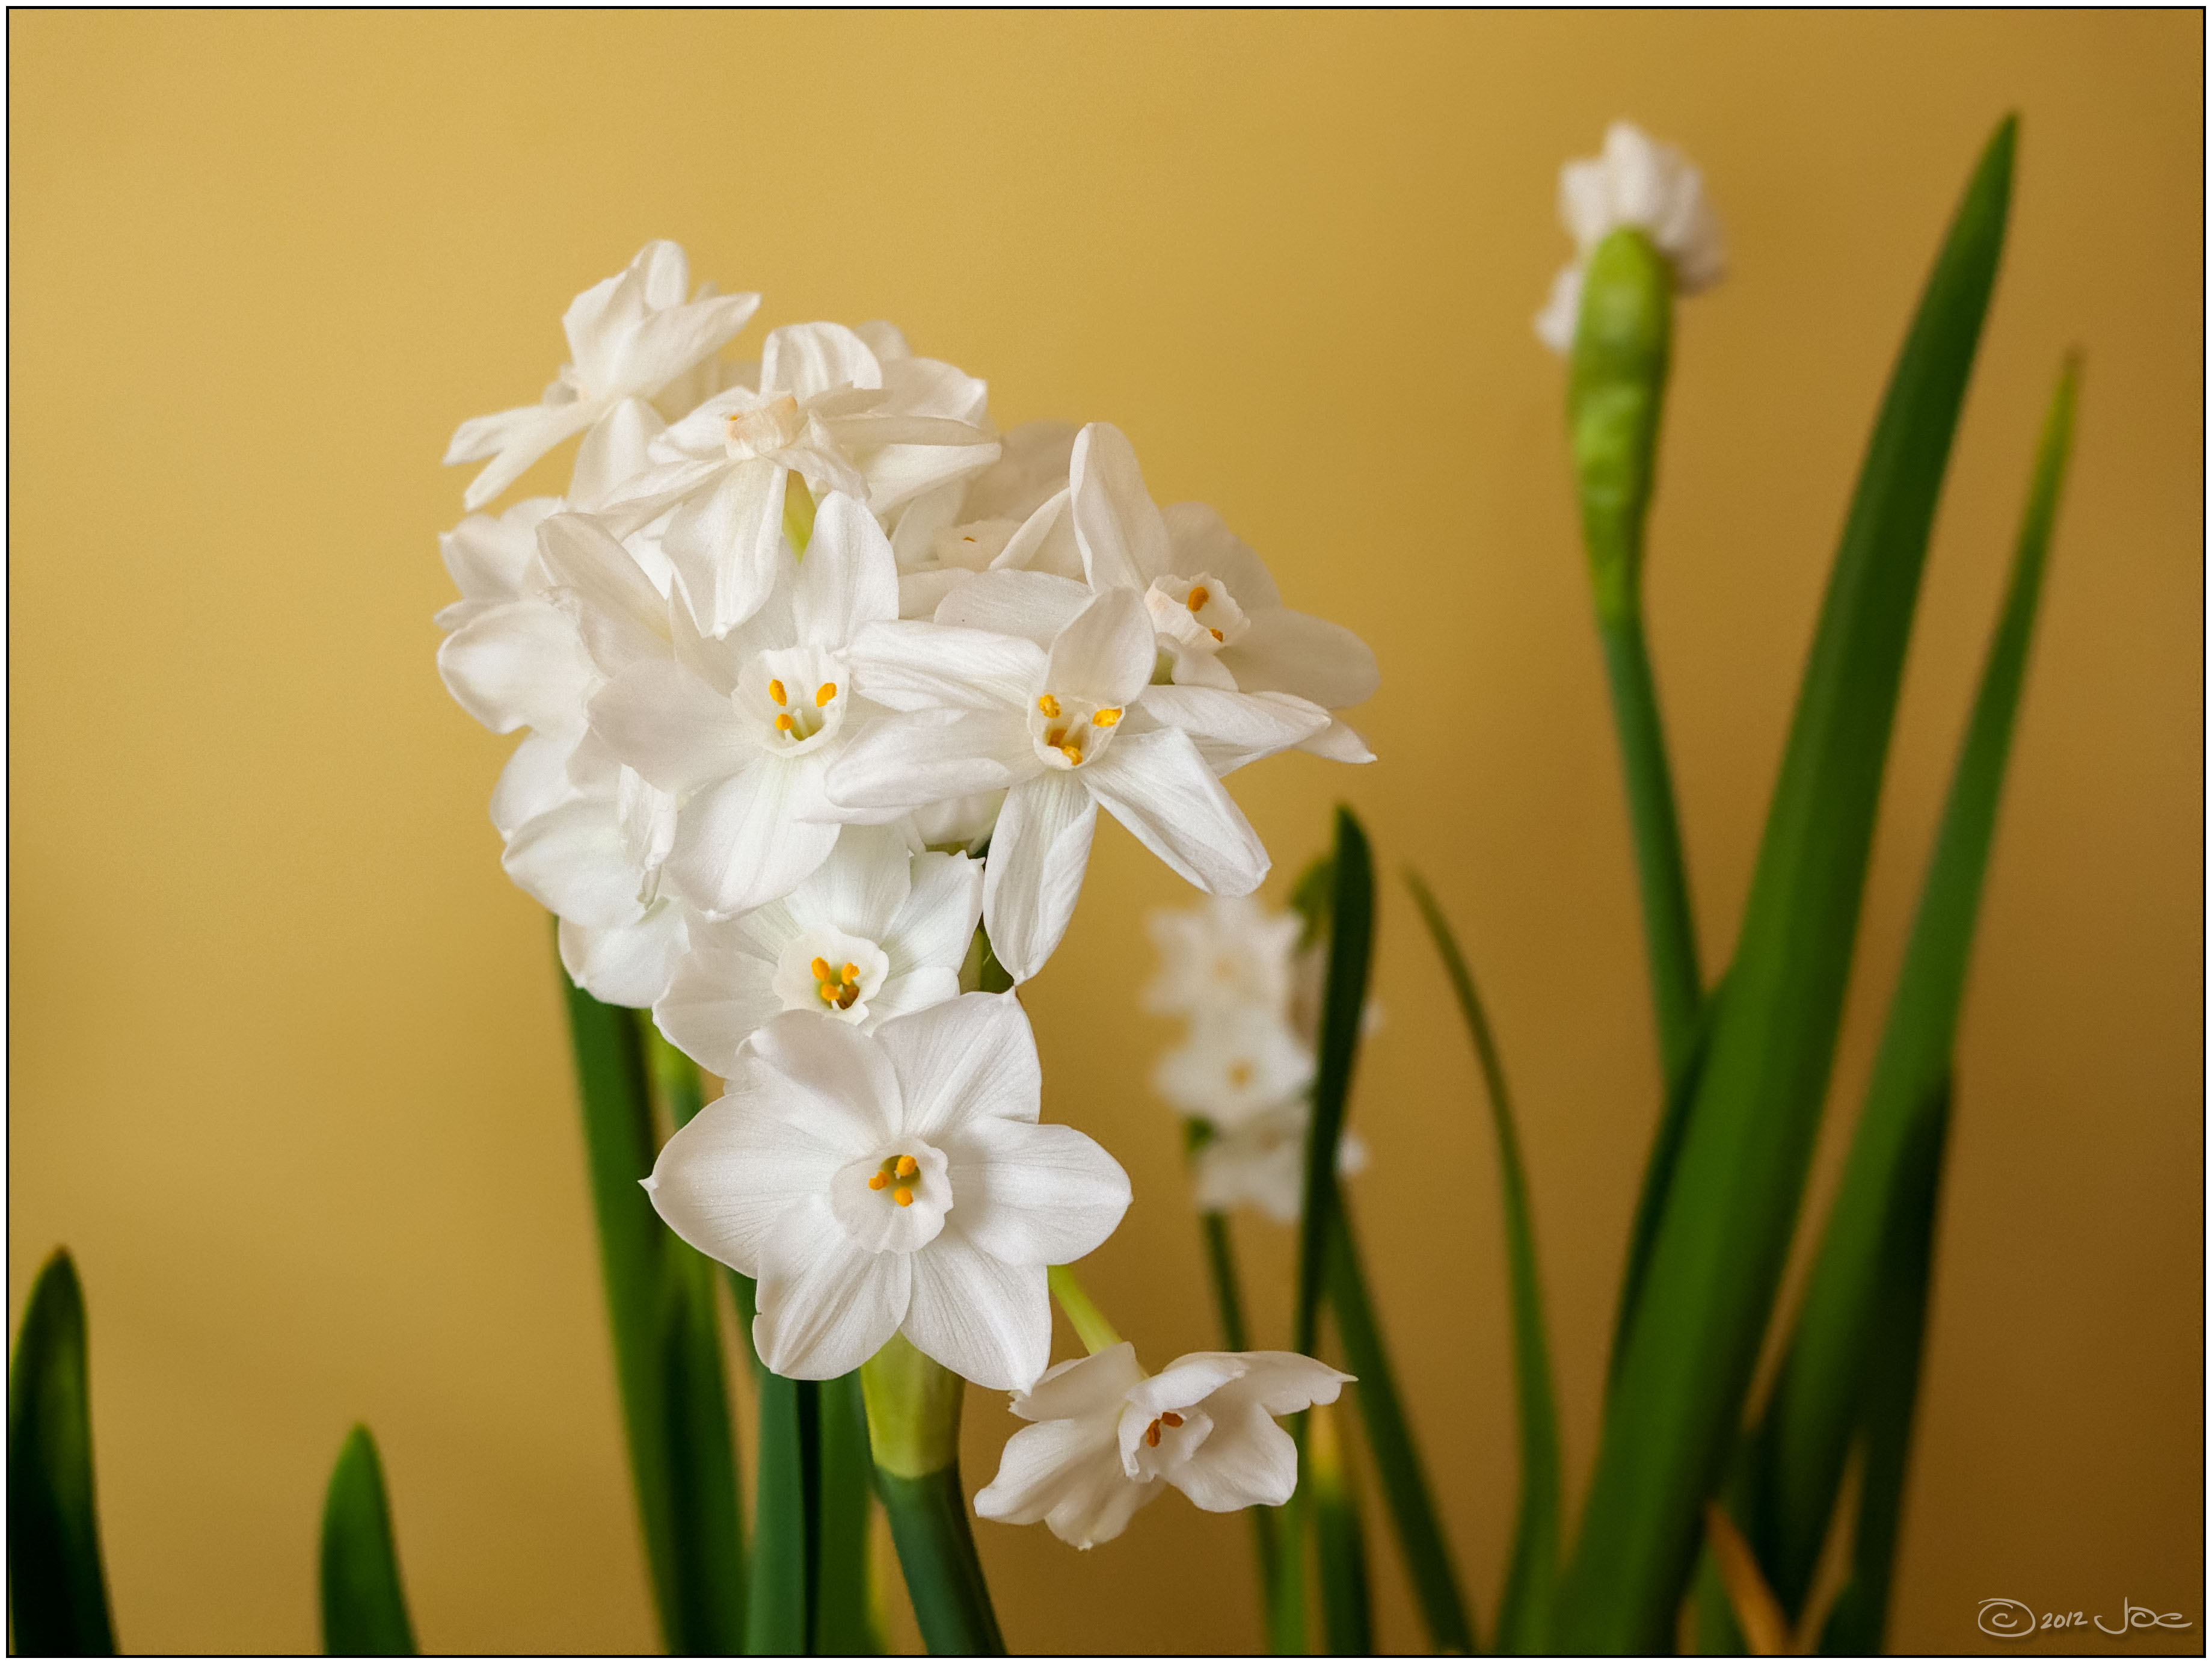
blossom, plant, white, flower, petal, green, color, botany, yellow, paper, daffodil, flora, flowers, close up, narcissus, nik, efex, pro, viveza, ziva, floristry, hyacinth, macro photography, flowering plant, plant stem, land plant